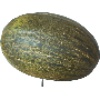
Label: Melon Piel de Sapo 1